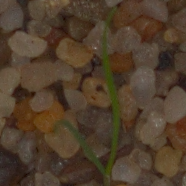
Label: loose_silkybent